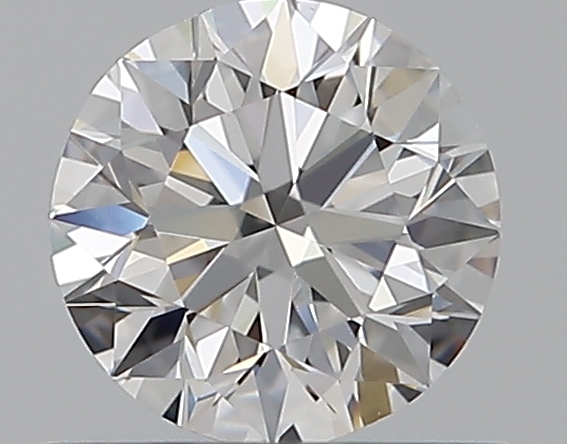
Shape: round
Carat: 0.5
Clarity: VS1
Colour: D
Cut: EX
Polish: VG
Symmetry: VG
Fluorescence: M
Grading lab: GIA
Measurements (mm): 5 x 5.07 x 3.15